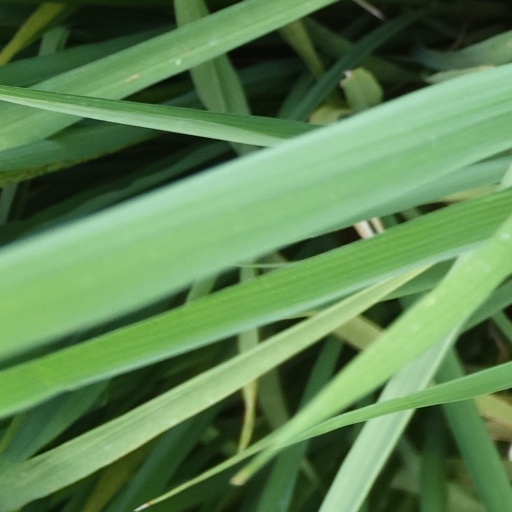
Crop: rice